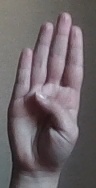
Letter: kaaf